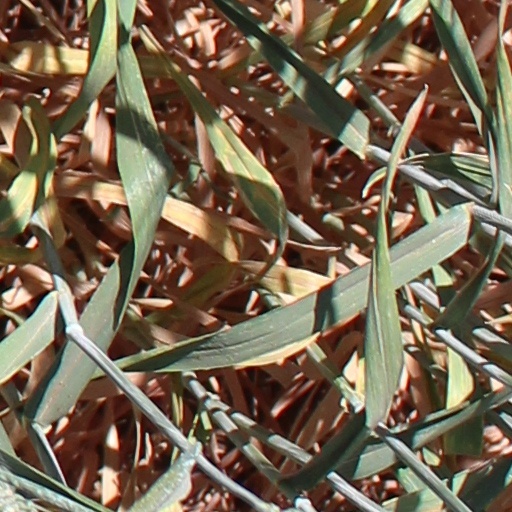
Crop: wheat